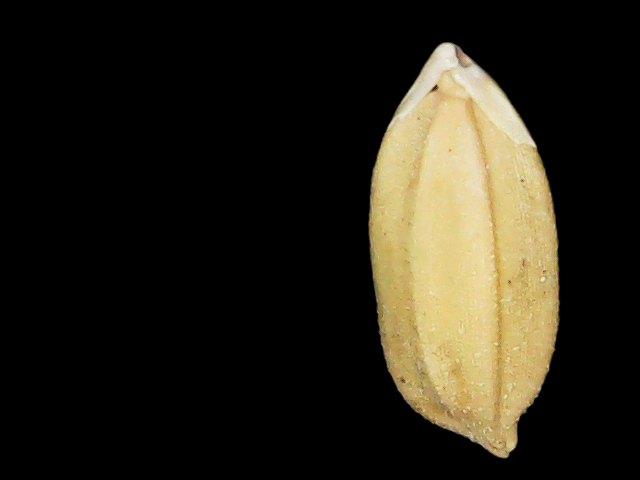
Rice variety: Binadhan08